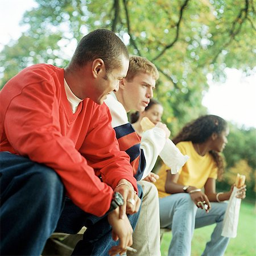
young people sitting together on bench outside , some with sandwiches stock photo - code